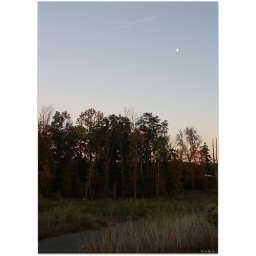
A plane in the sky over the moon